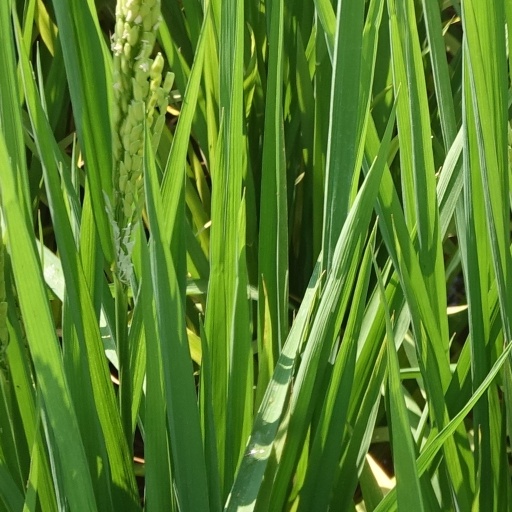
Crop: rice